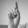
ASL letter: D